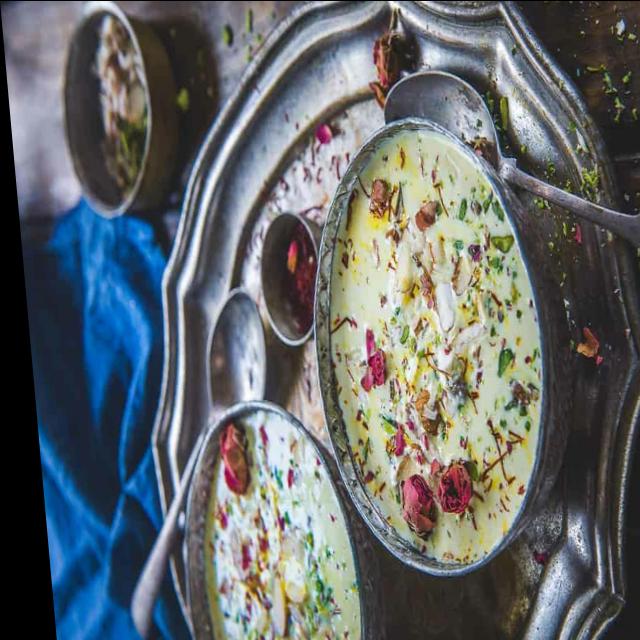
Dish: kheer